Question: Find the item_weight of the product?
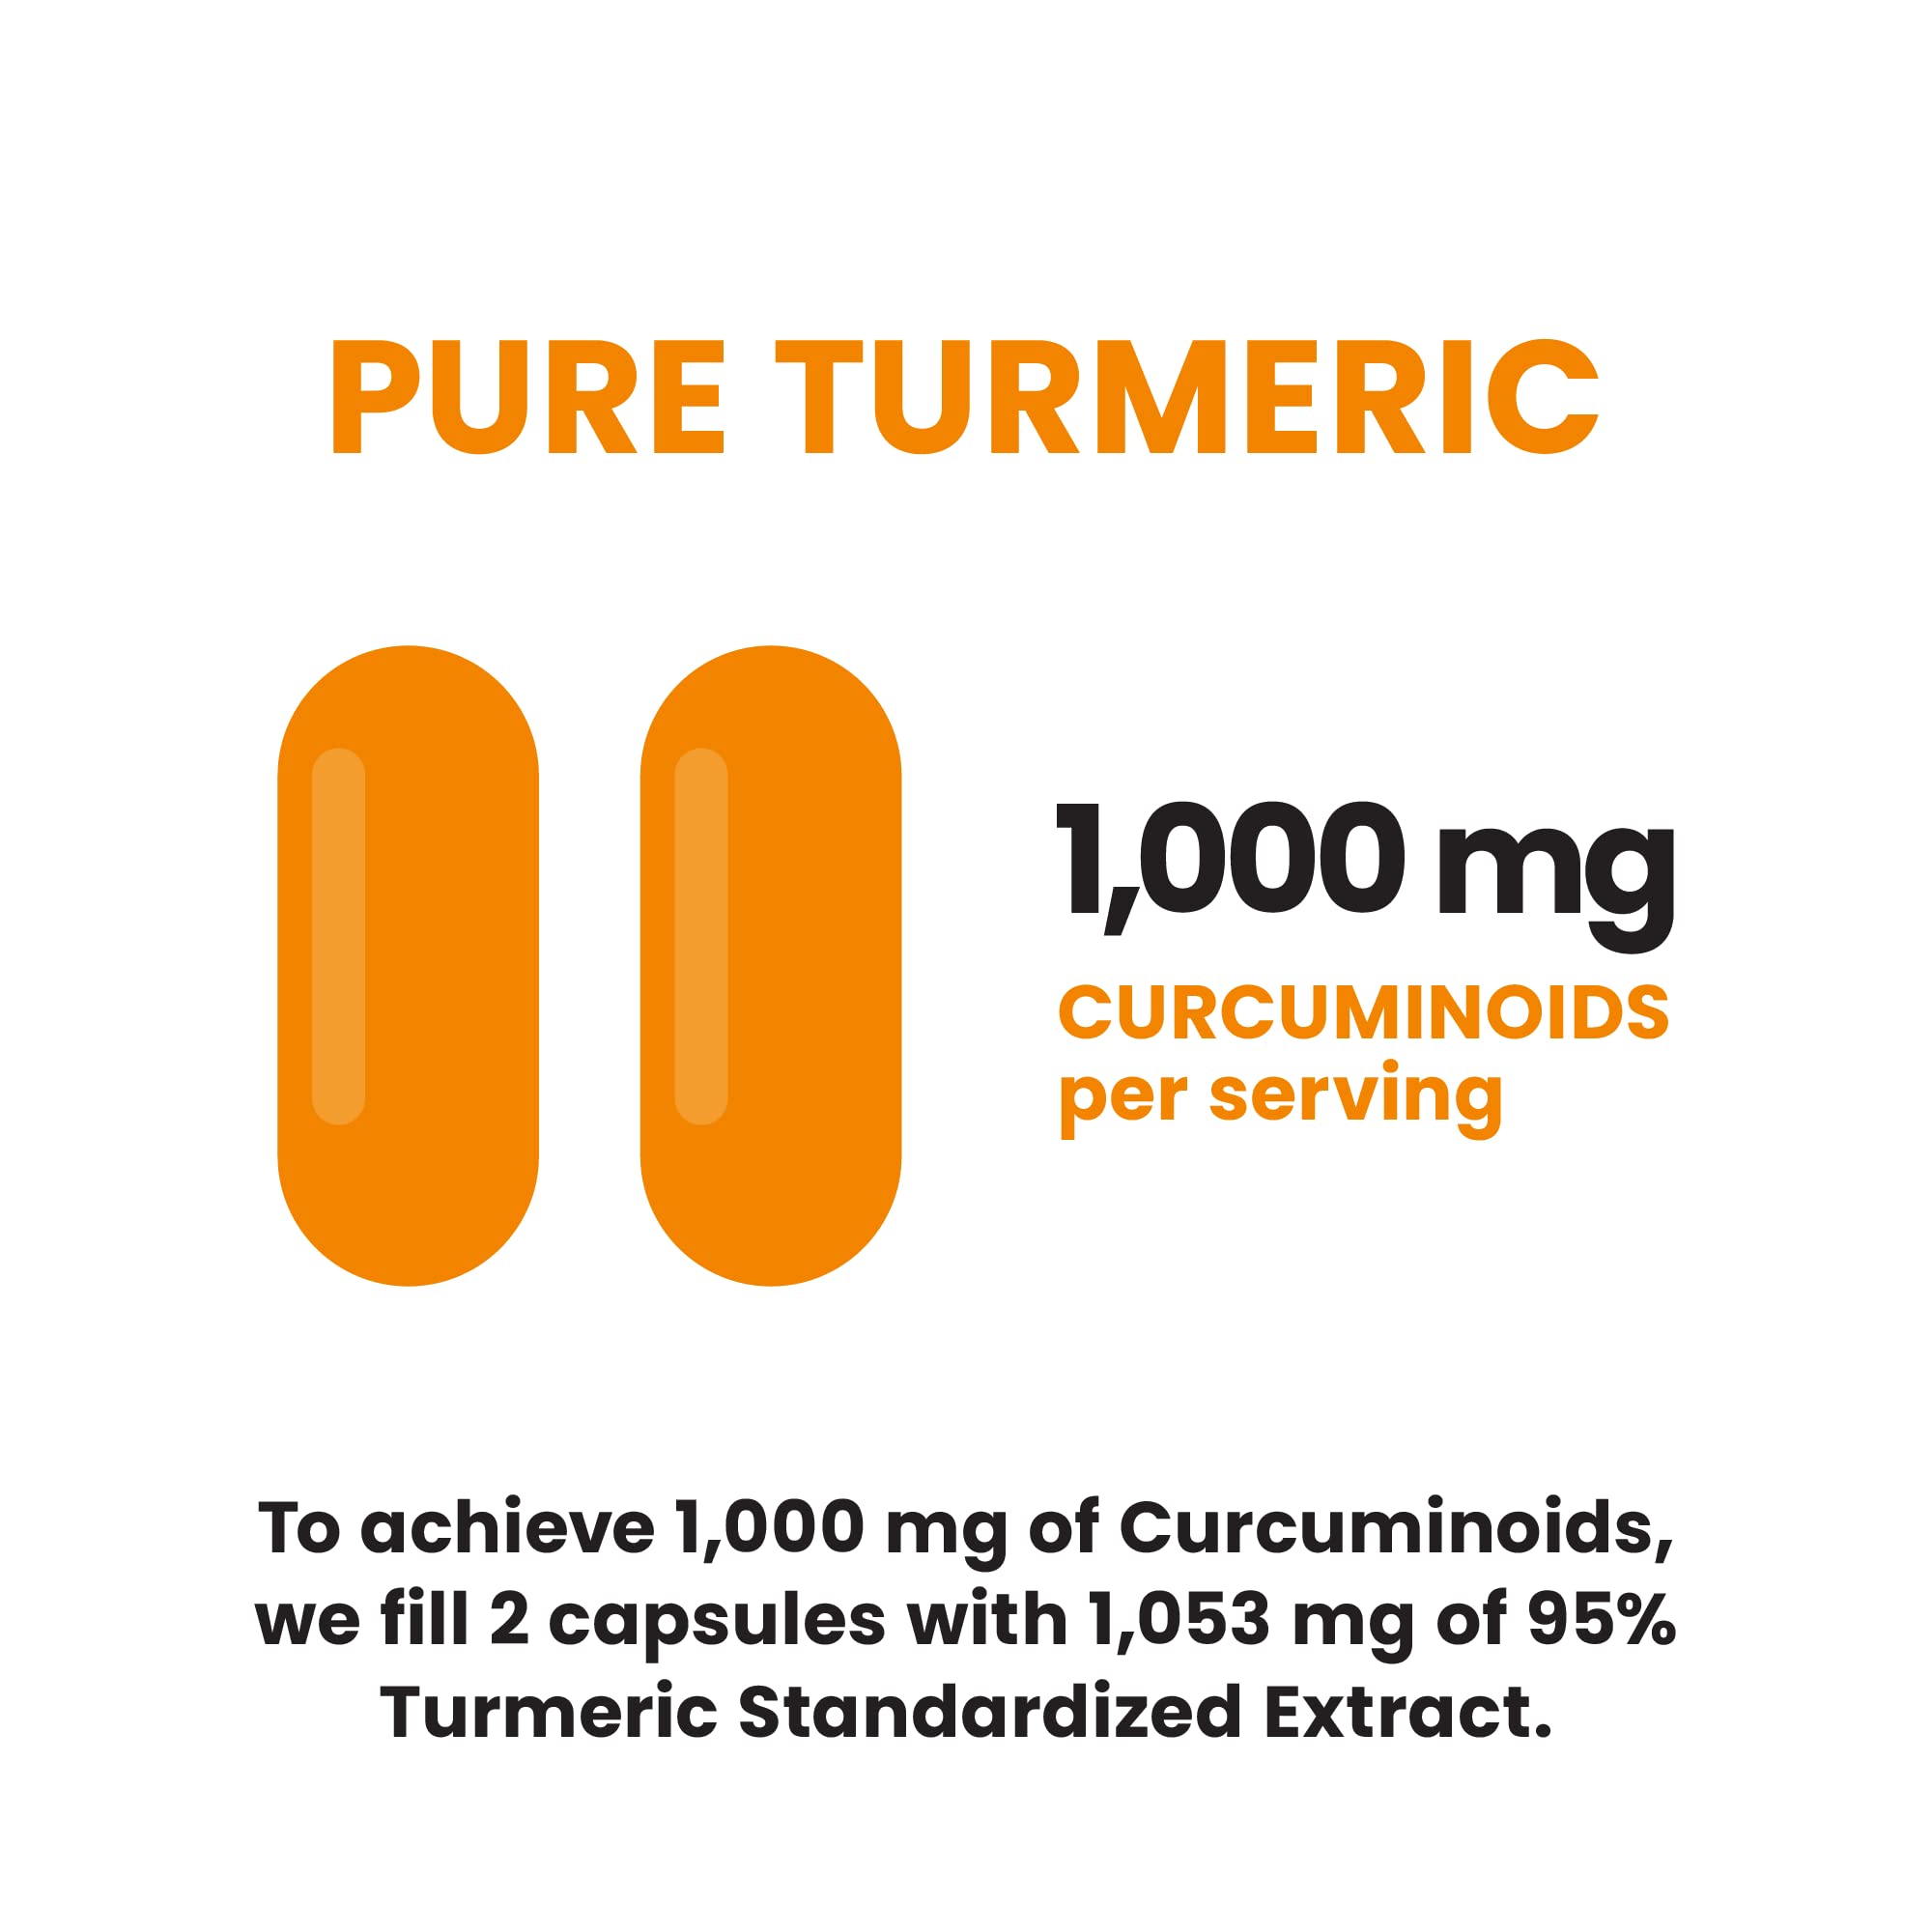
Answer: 1000.0 milligram